Cec Blinkhorn

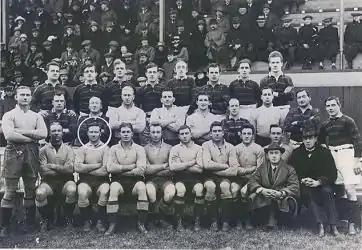

Blinkhorn was first selected to play for Australia in 1921. On that 1921–22 Kangaroo tour of Great Britain, he scored a record 39 tries in 29 matches and played in three Tests. This record still stands as the most tries scored on a Kangaroo tour and will most likely never be beaten. He played one further Test against England in 1924.